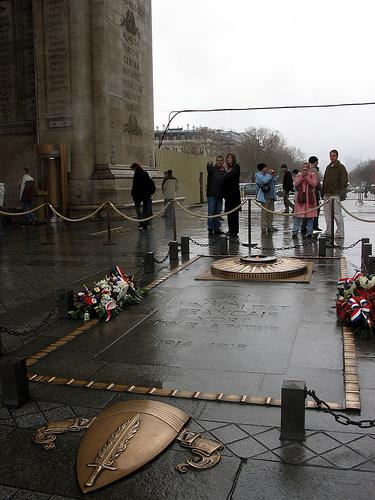
Weather: rain or strom